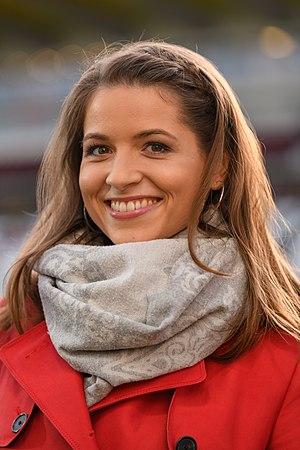
Kristina Inhof, née le 1ᵉʳ octobre 1988 à Vienne en Autriche, est une journaliste et présentatrice de télévision sur la chaîne publique ORF.
L'Österreichischer Rundfunk est une fondation autrichienne de droit public chargée de la radiotélédiffusion. Elle est la plus grande entreprise médiatique d’Autriche et a son siège à Vienne. En outre, l'ORF possède dans chacun des neuf lands un studio régional ainsi que depuis 1975 un studio à Bolzano.